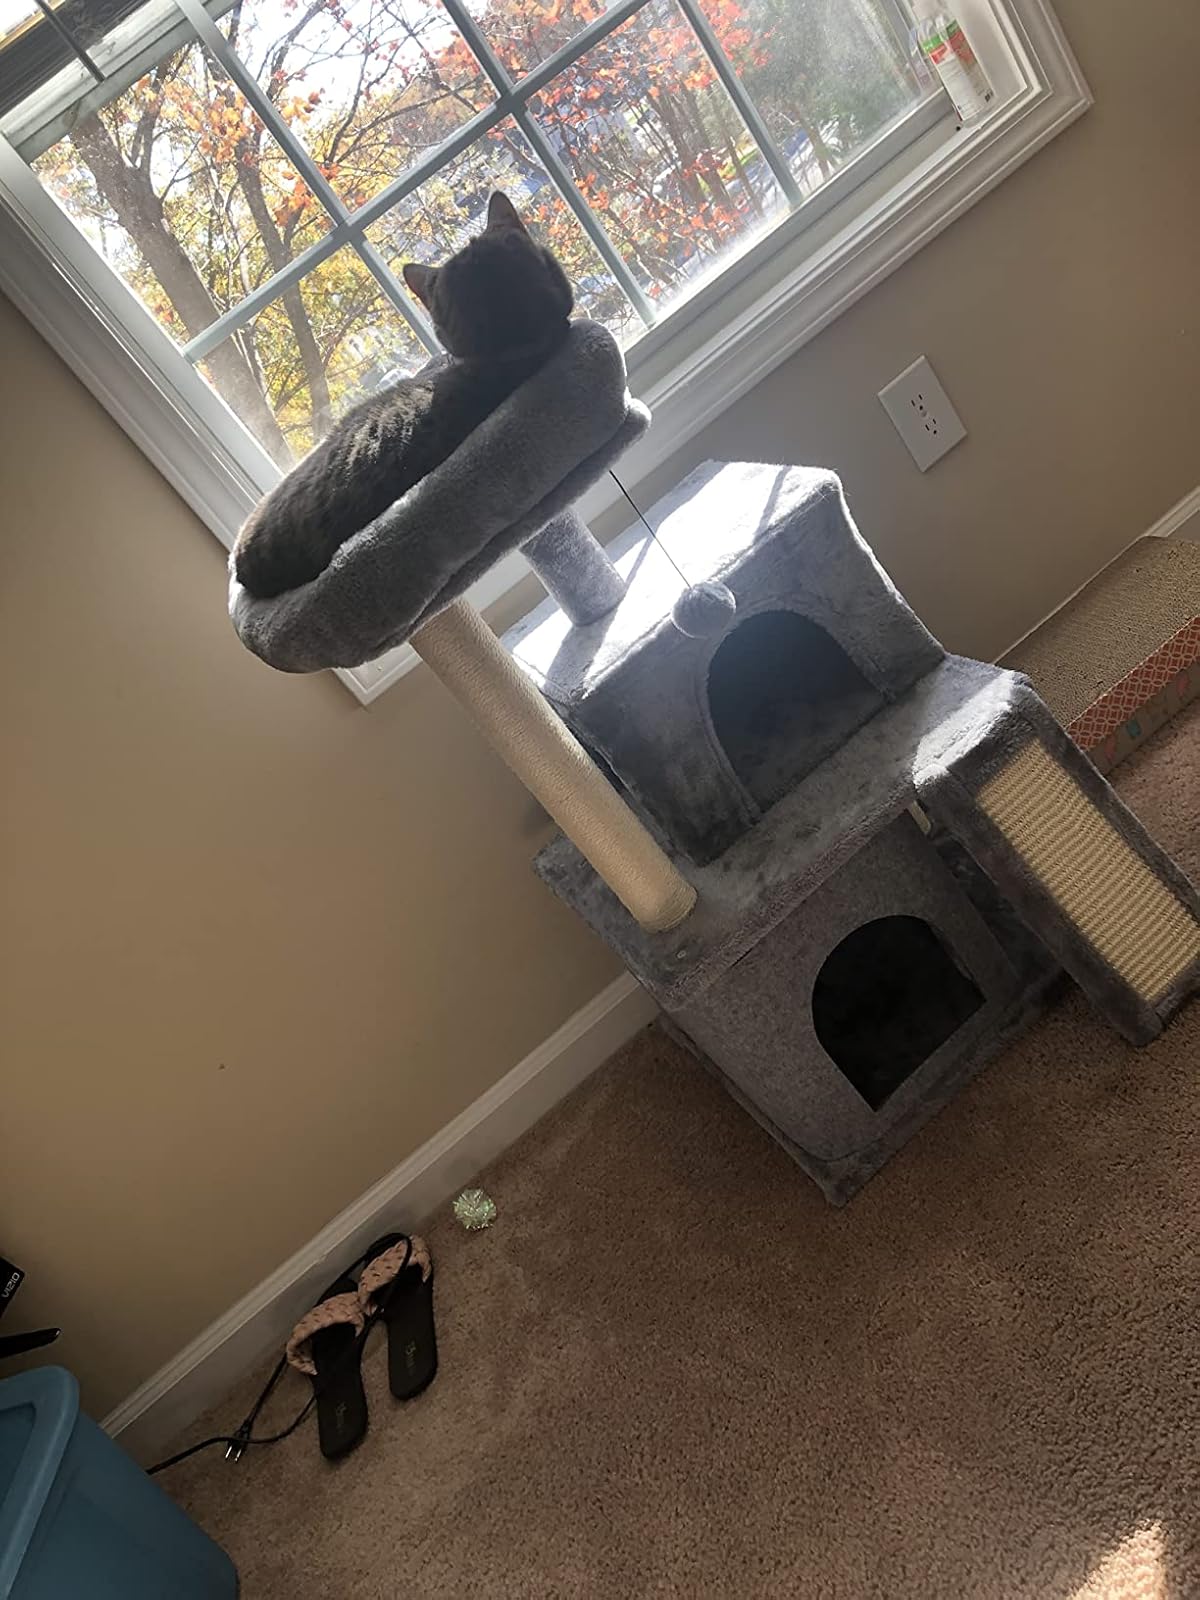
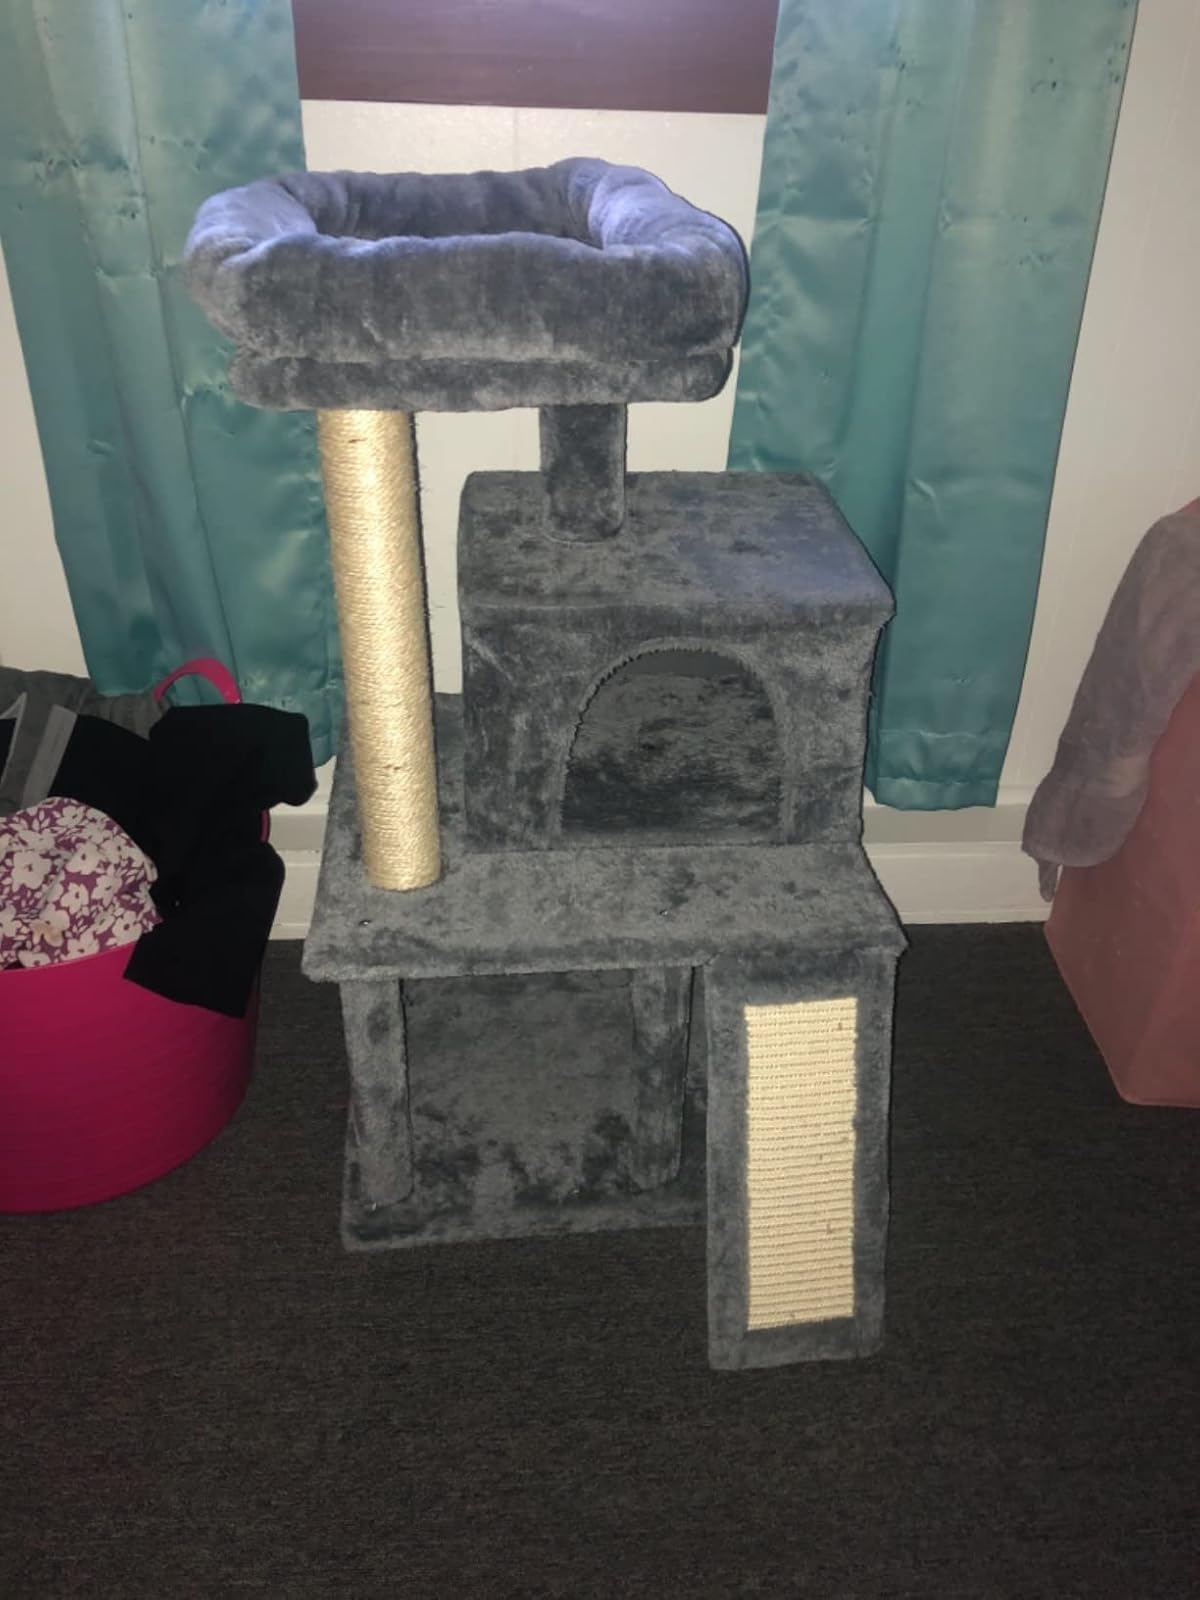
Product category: items_cat tree
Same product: yes